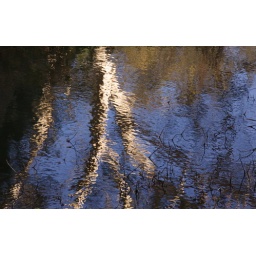
trees reflected in the lake